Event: Nepal Earthquake
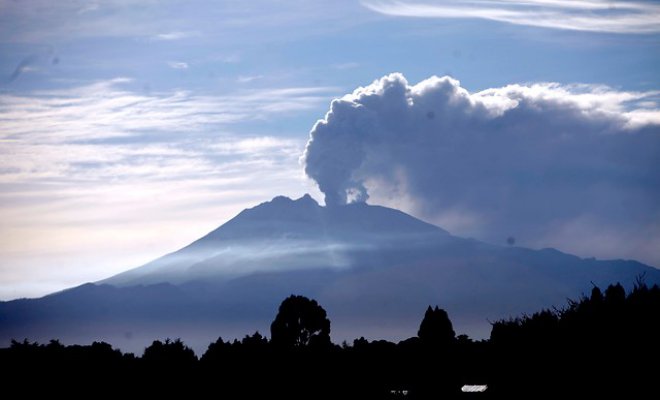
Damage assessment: no_damage